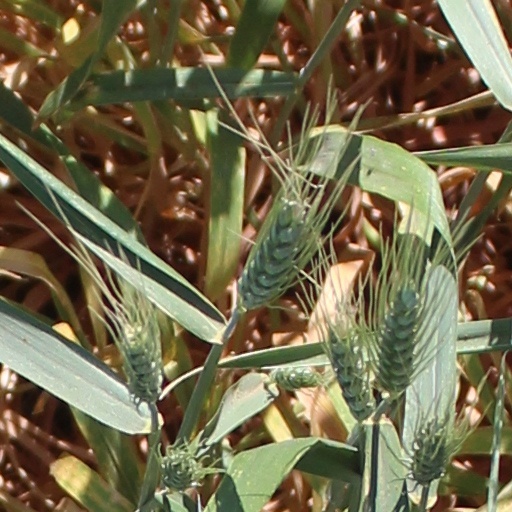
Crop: wheat